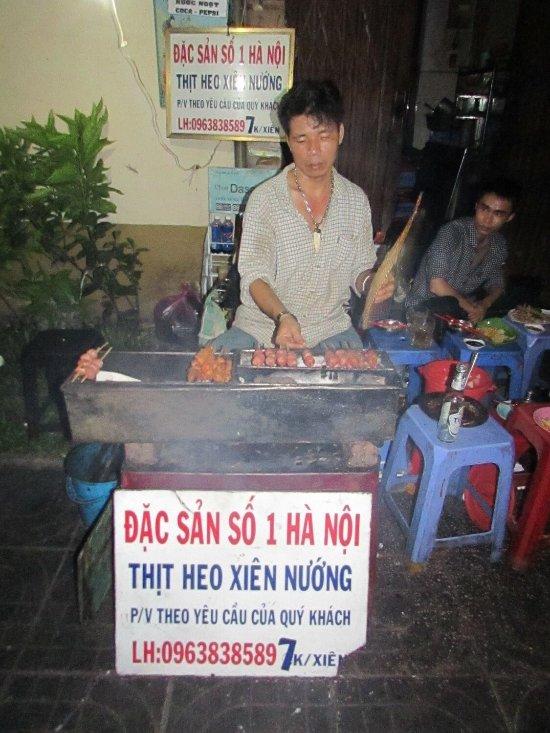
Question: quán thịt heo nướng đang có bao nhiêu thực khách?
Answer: quán thịt heo nướng đang có một vị khách